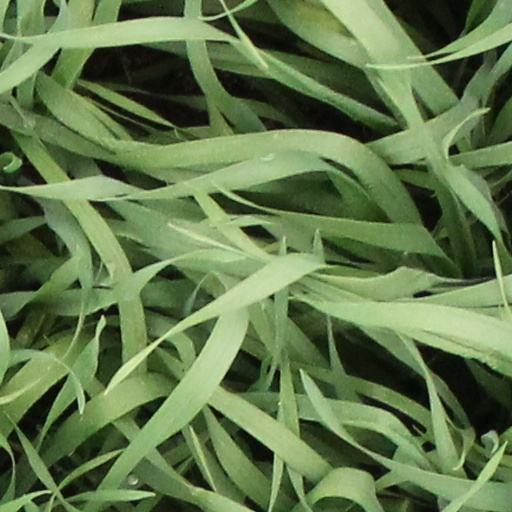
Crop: wheat